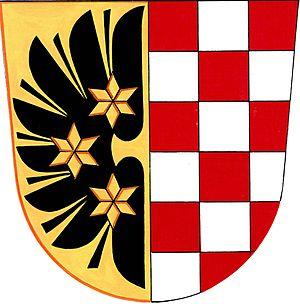
Brodek u Prostějova est un bourg du district de Prostějov, dans la région d'Olomouc, en République tchèque. Sa population s'élevait à 1 520 habitants en 2018.